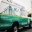
Label: ambulance